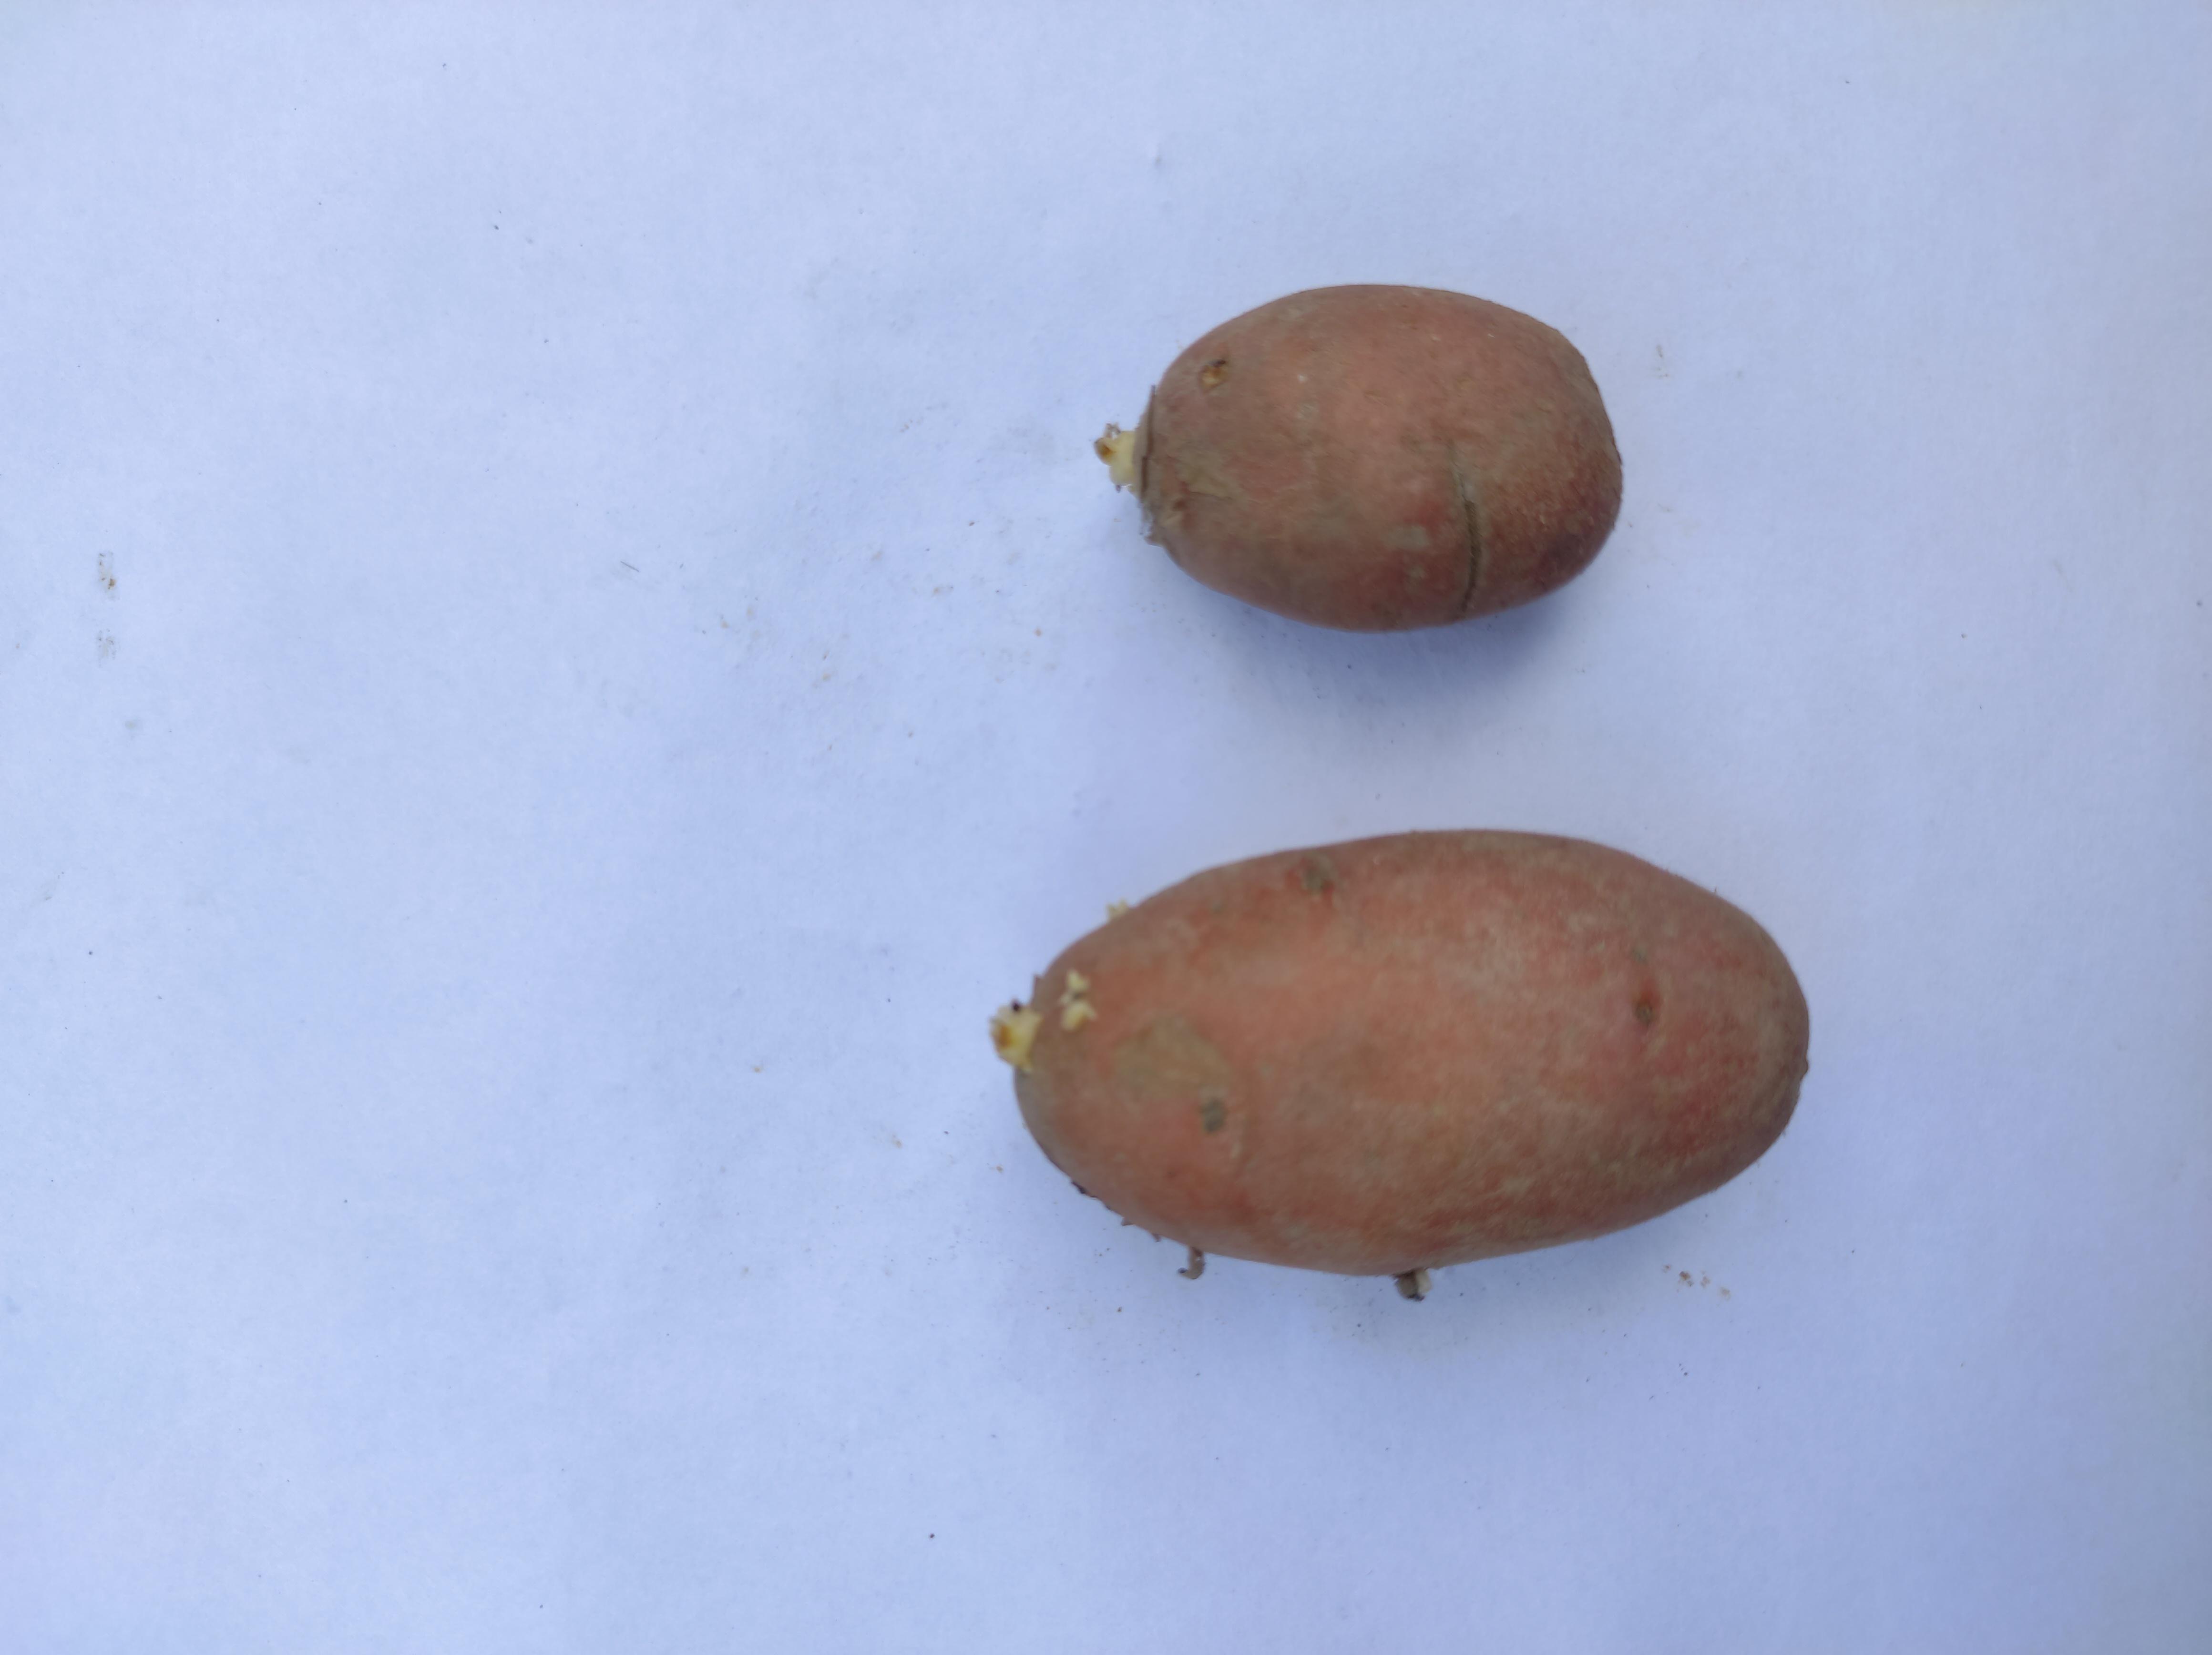
Label: Potato